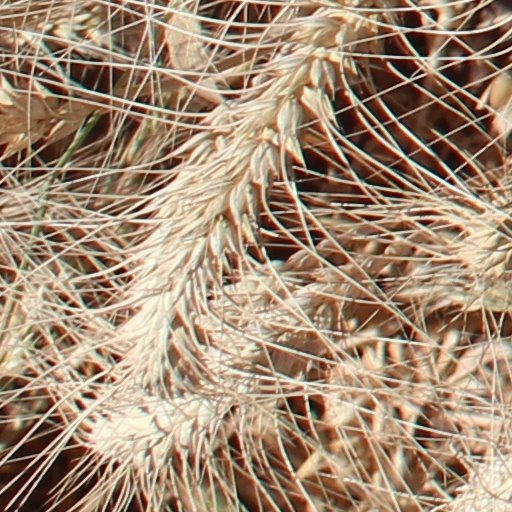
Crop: wheat